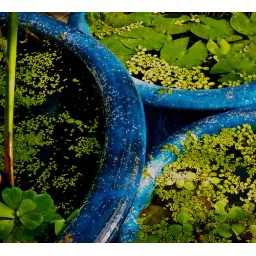
A collection of 3 blue pots filled with a variety of water plants in the Palmengarten, Frankfurt.